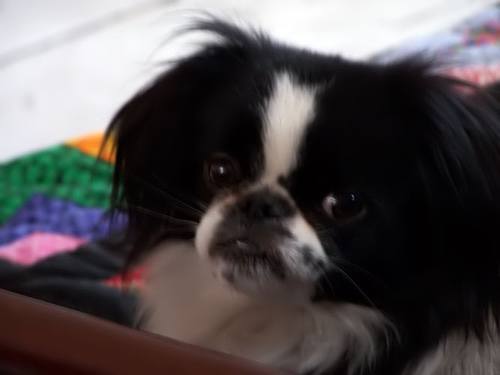
Breed: japanese chin